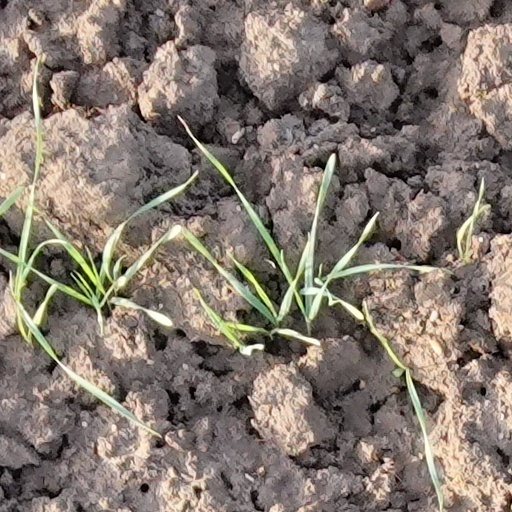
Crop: wheat